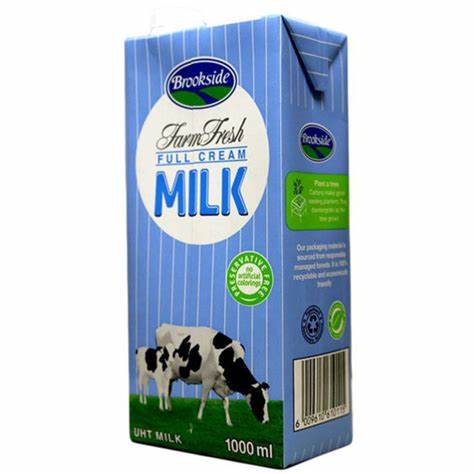
Waste category: cardboard